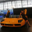
Label: automobile